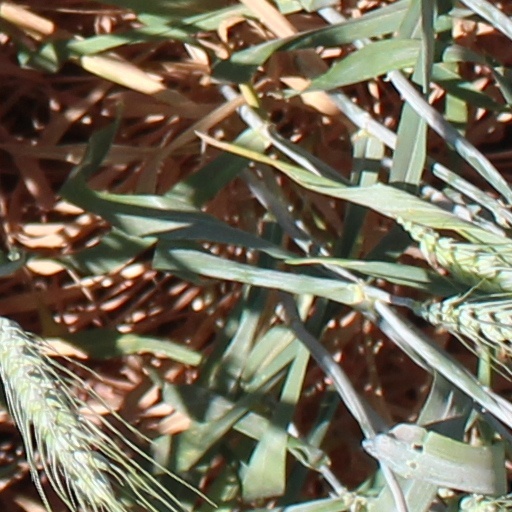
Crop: wheat